Ludmila Matiegková

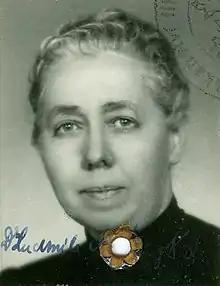

Ludmila Matiegková (9 March 1889–26 August 1960) was a Czechoslovak teacher, archaeologist and egyptologist.